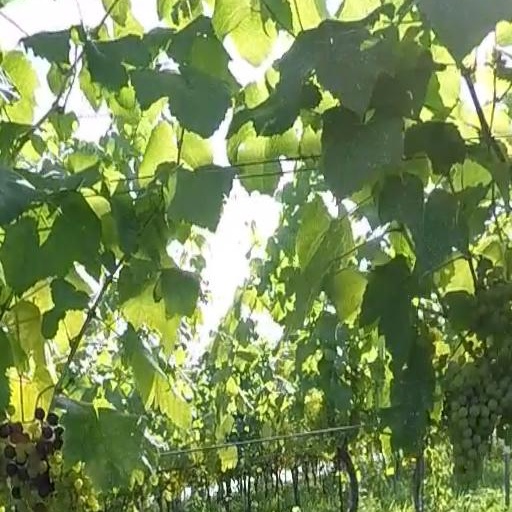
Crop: grape